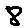
Label: 8